Brazil

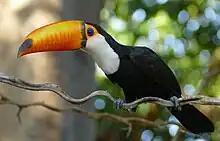
The toco toucan is an animal typical of the Brazilian savannas.

Civilians returned to power in 1985 when José Sarney assumed the presidency. He became unpopular during his tenure through failure to control the economic crisis and hyperinflation he inherited from the military regime. Sarney's unsuccessful government led to the election in 1989 of the almost-unknown Fernando Collor, who was subsequently impeached by the National Congress in 1992. Collor was succeeded by his vice-president, Itamar Franco, who appointed Fernando Henrique Cardoso as Minister of Finance. In 1994, Cardoso devised a highly successful Plano Real that, after decades of failed economic plans made by previous governments attempting to curb hyperinflation, finally stabilized the Brazilian economy. Cardoso won the 1994 election, and again in 1998.